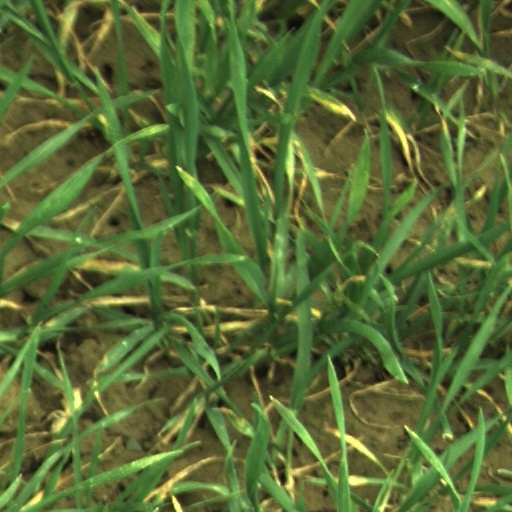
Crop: wheat